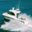
Label: ship